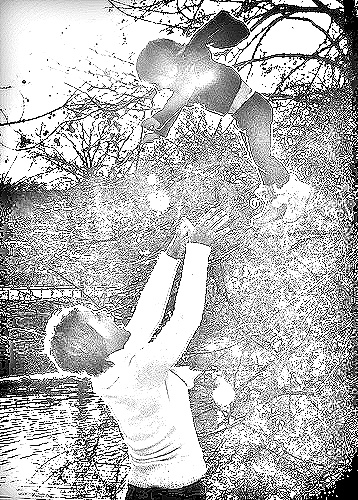
Portrait style: Sketch Portrait